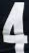
Number: 4